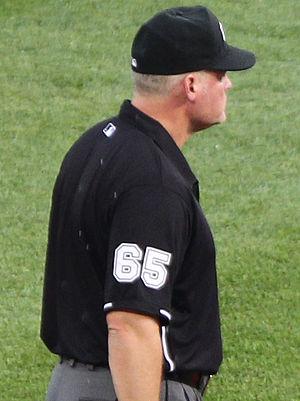
Ted Barrett, né en 1965 dans l'État de Washington aux États-Unis, est un arbitre des Ligues majeures de baseball.